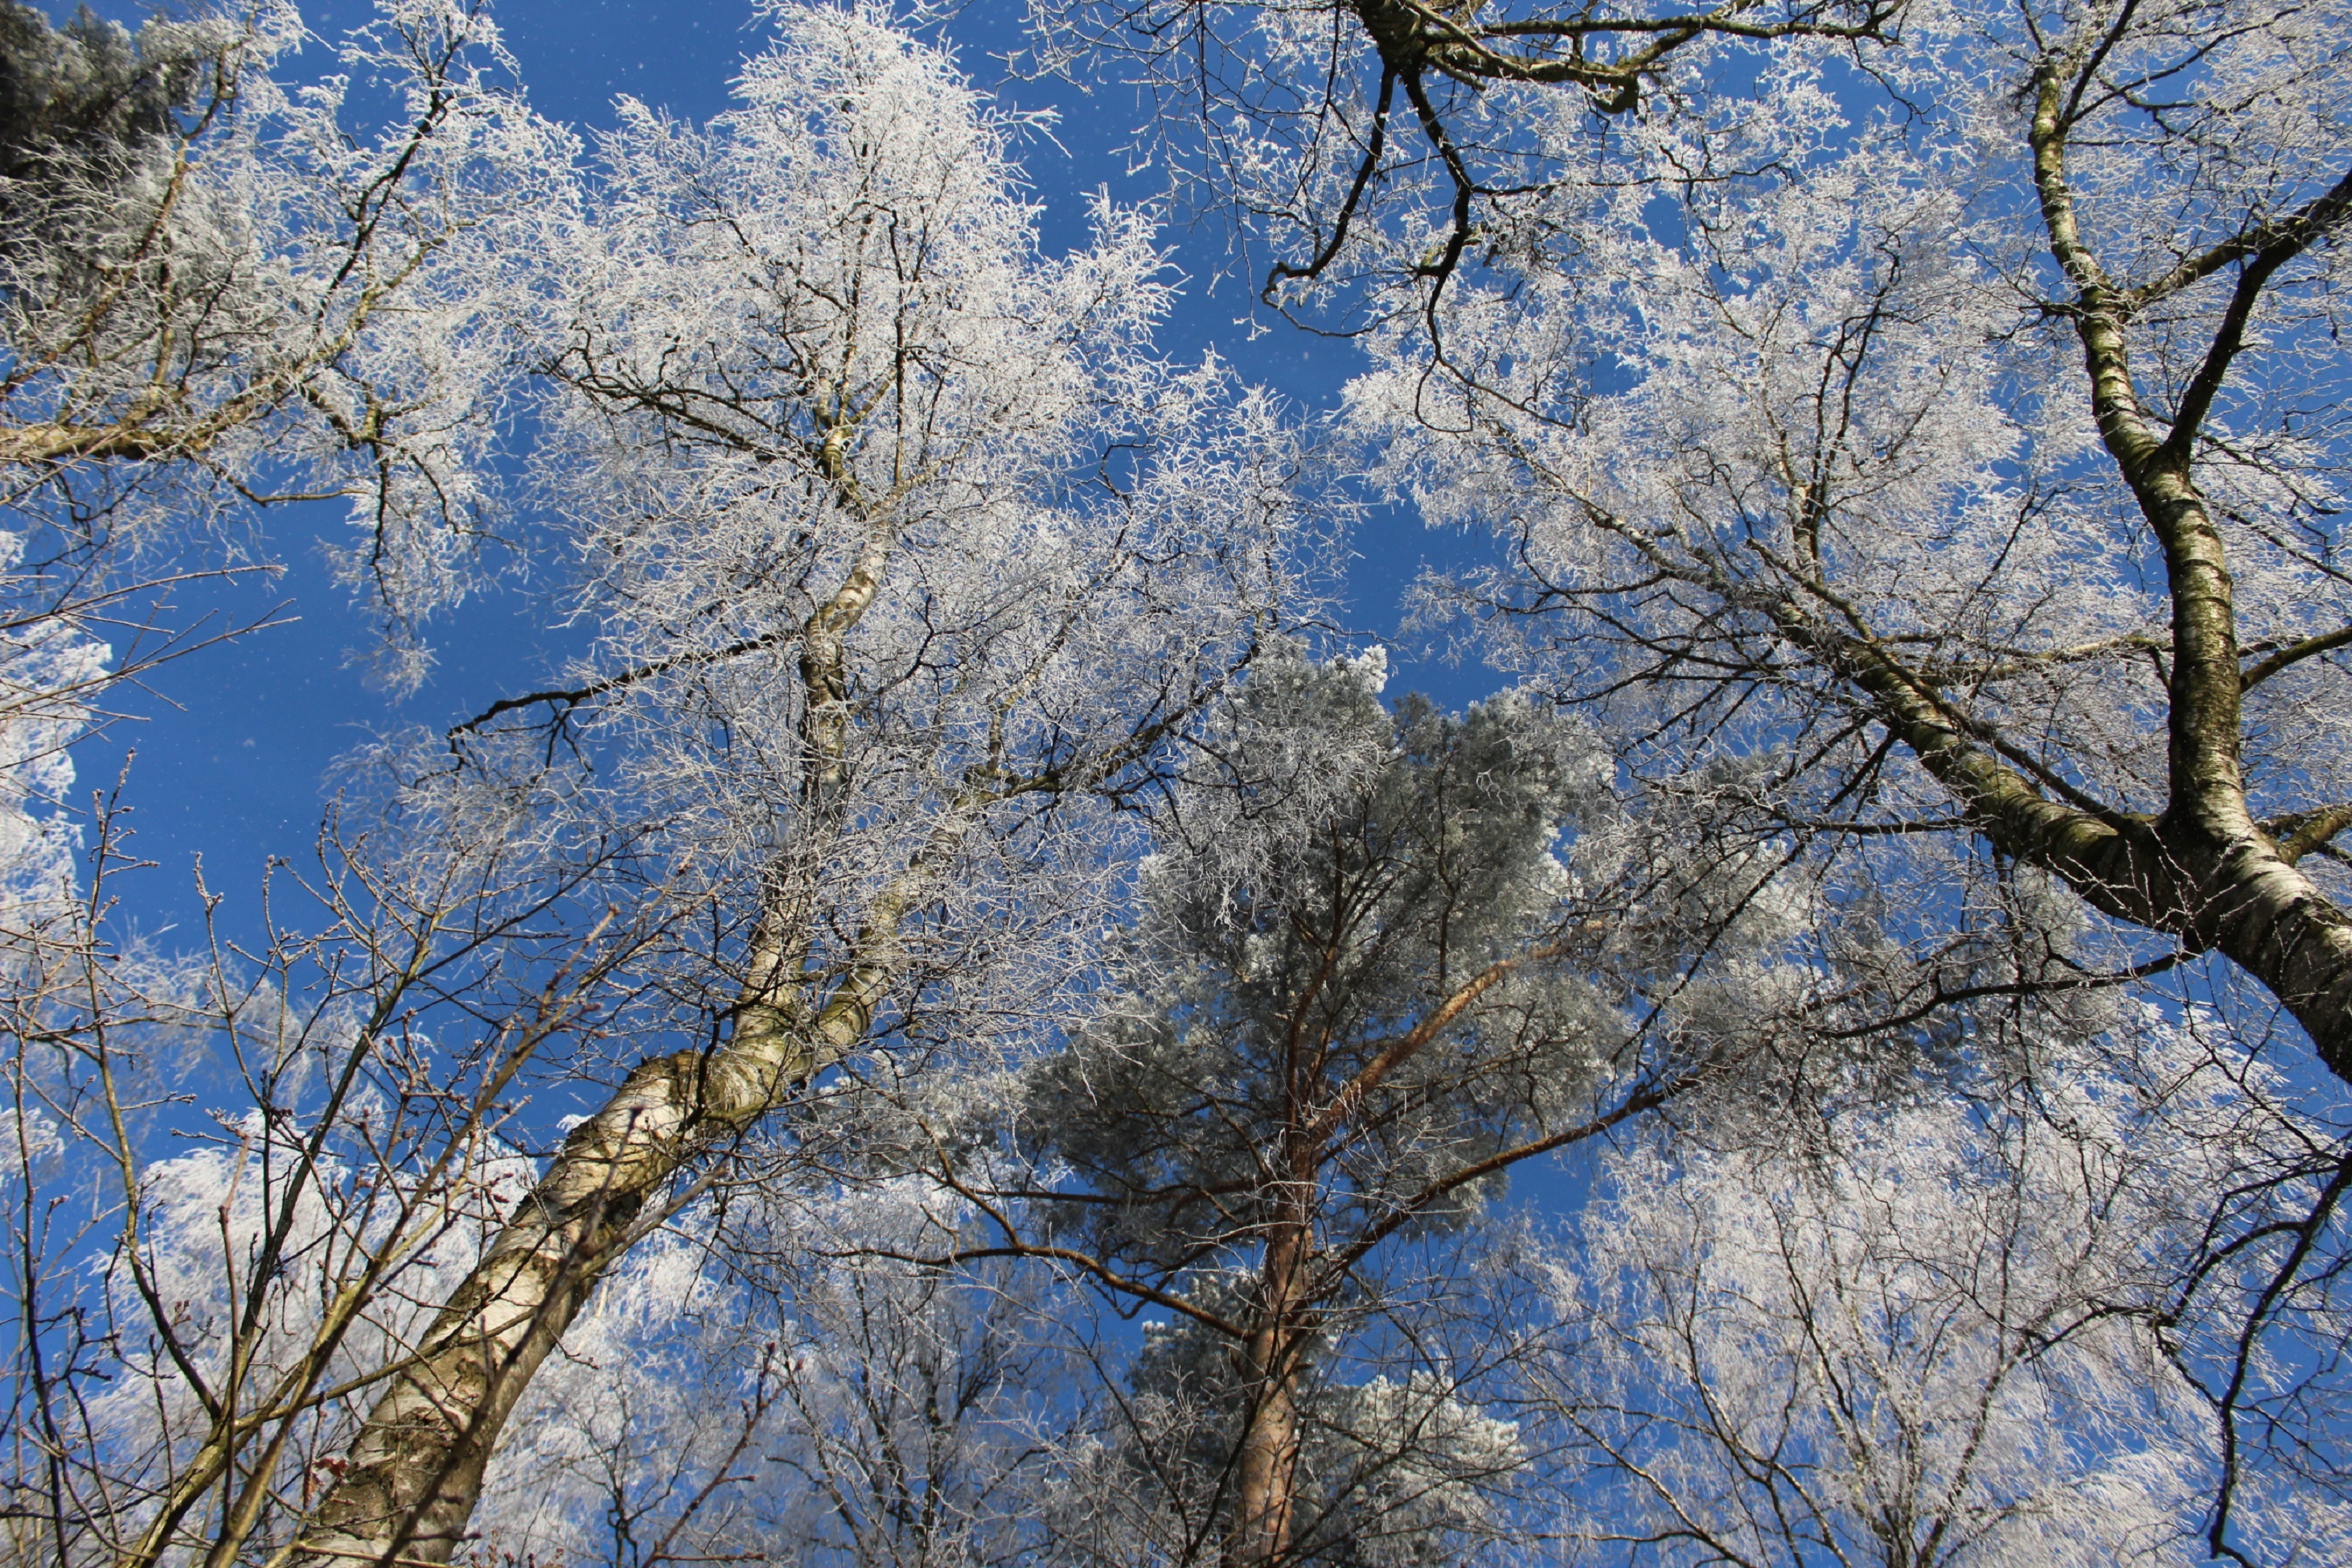
tree, nature, forest, branch, blossom, snow, winter, plant, sky, flower, frost, spring, canopy, season, cherry blossom, trees, aesthetic, treetop, wintry, winter magic, winter forest, freezing, eiskristalle, woody plant